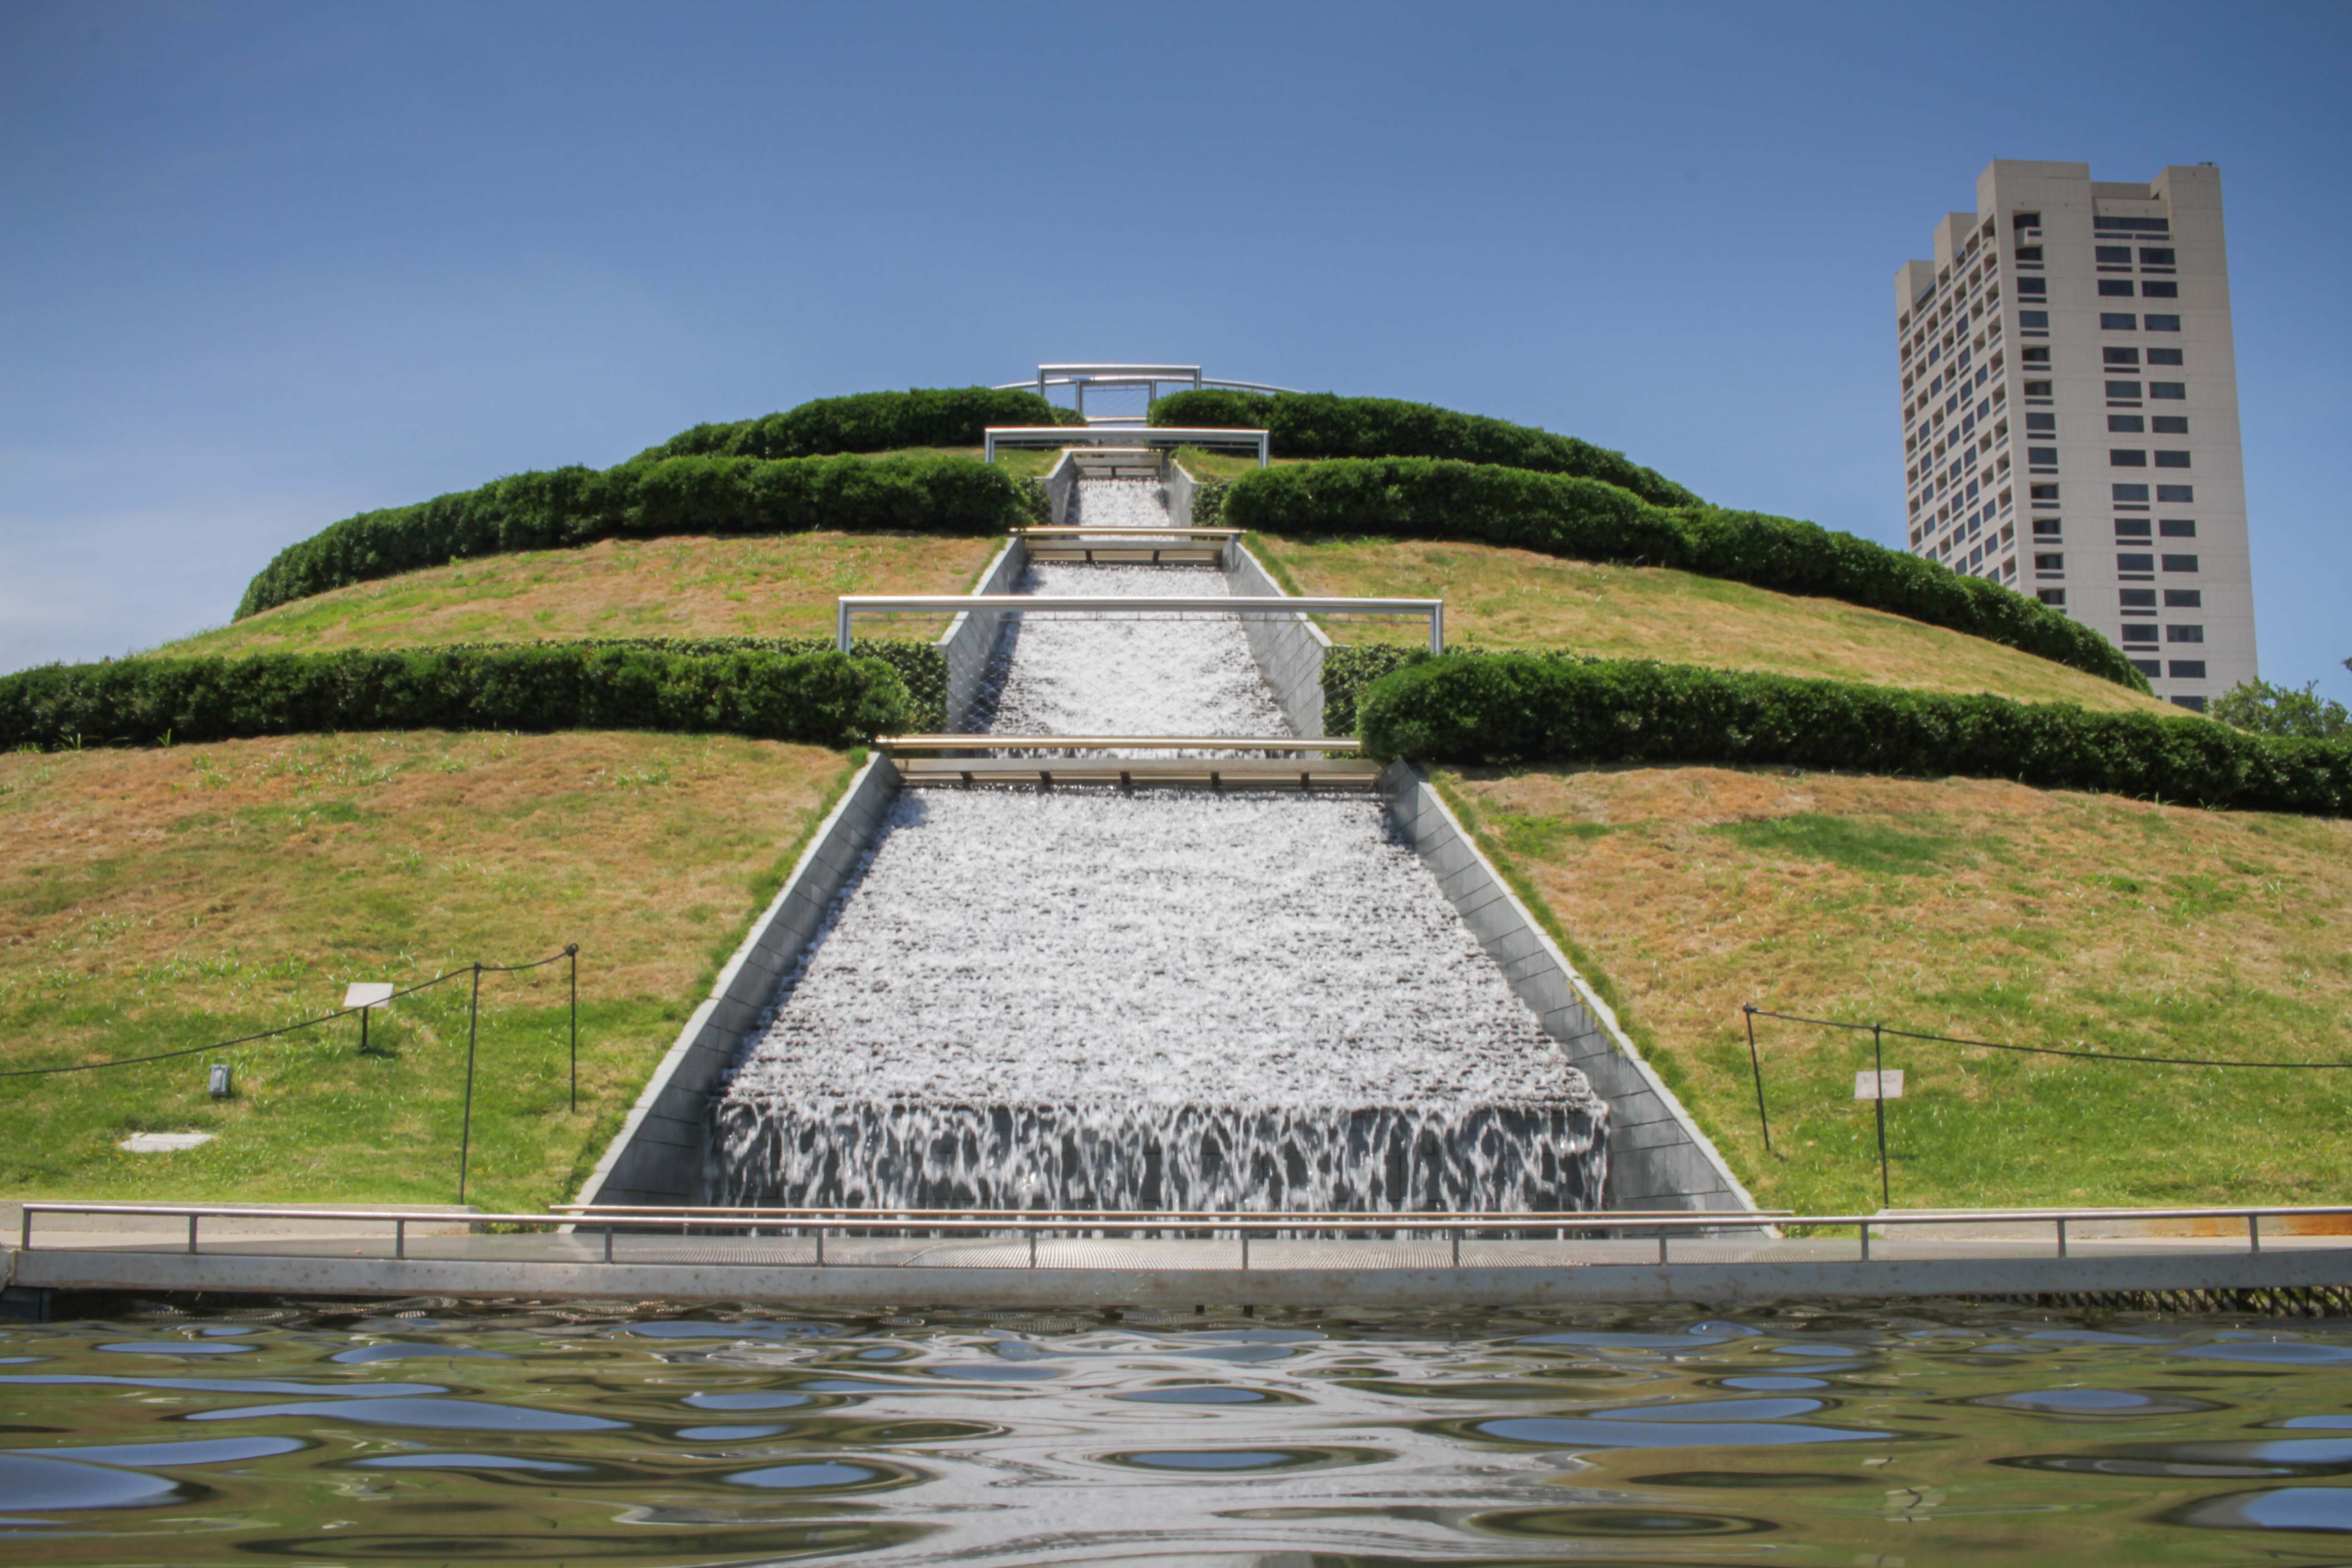
McGovern Gardens, houston texas, Hermann Park, public garden, fountain, sky, waterway, landmark, water resources, water, archaeological site, reflecting pool, fixed link, historic site, watercourse, grass, monument, water feature, reservoir, symmetry, memorial